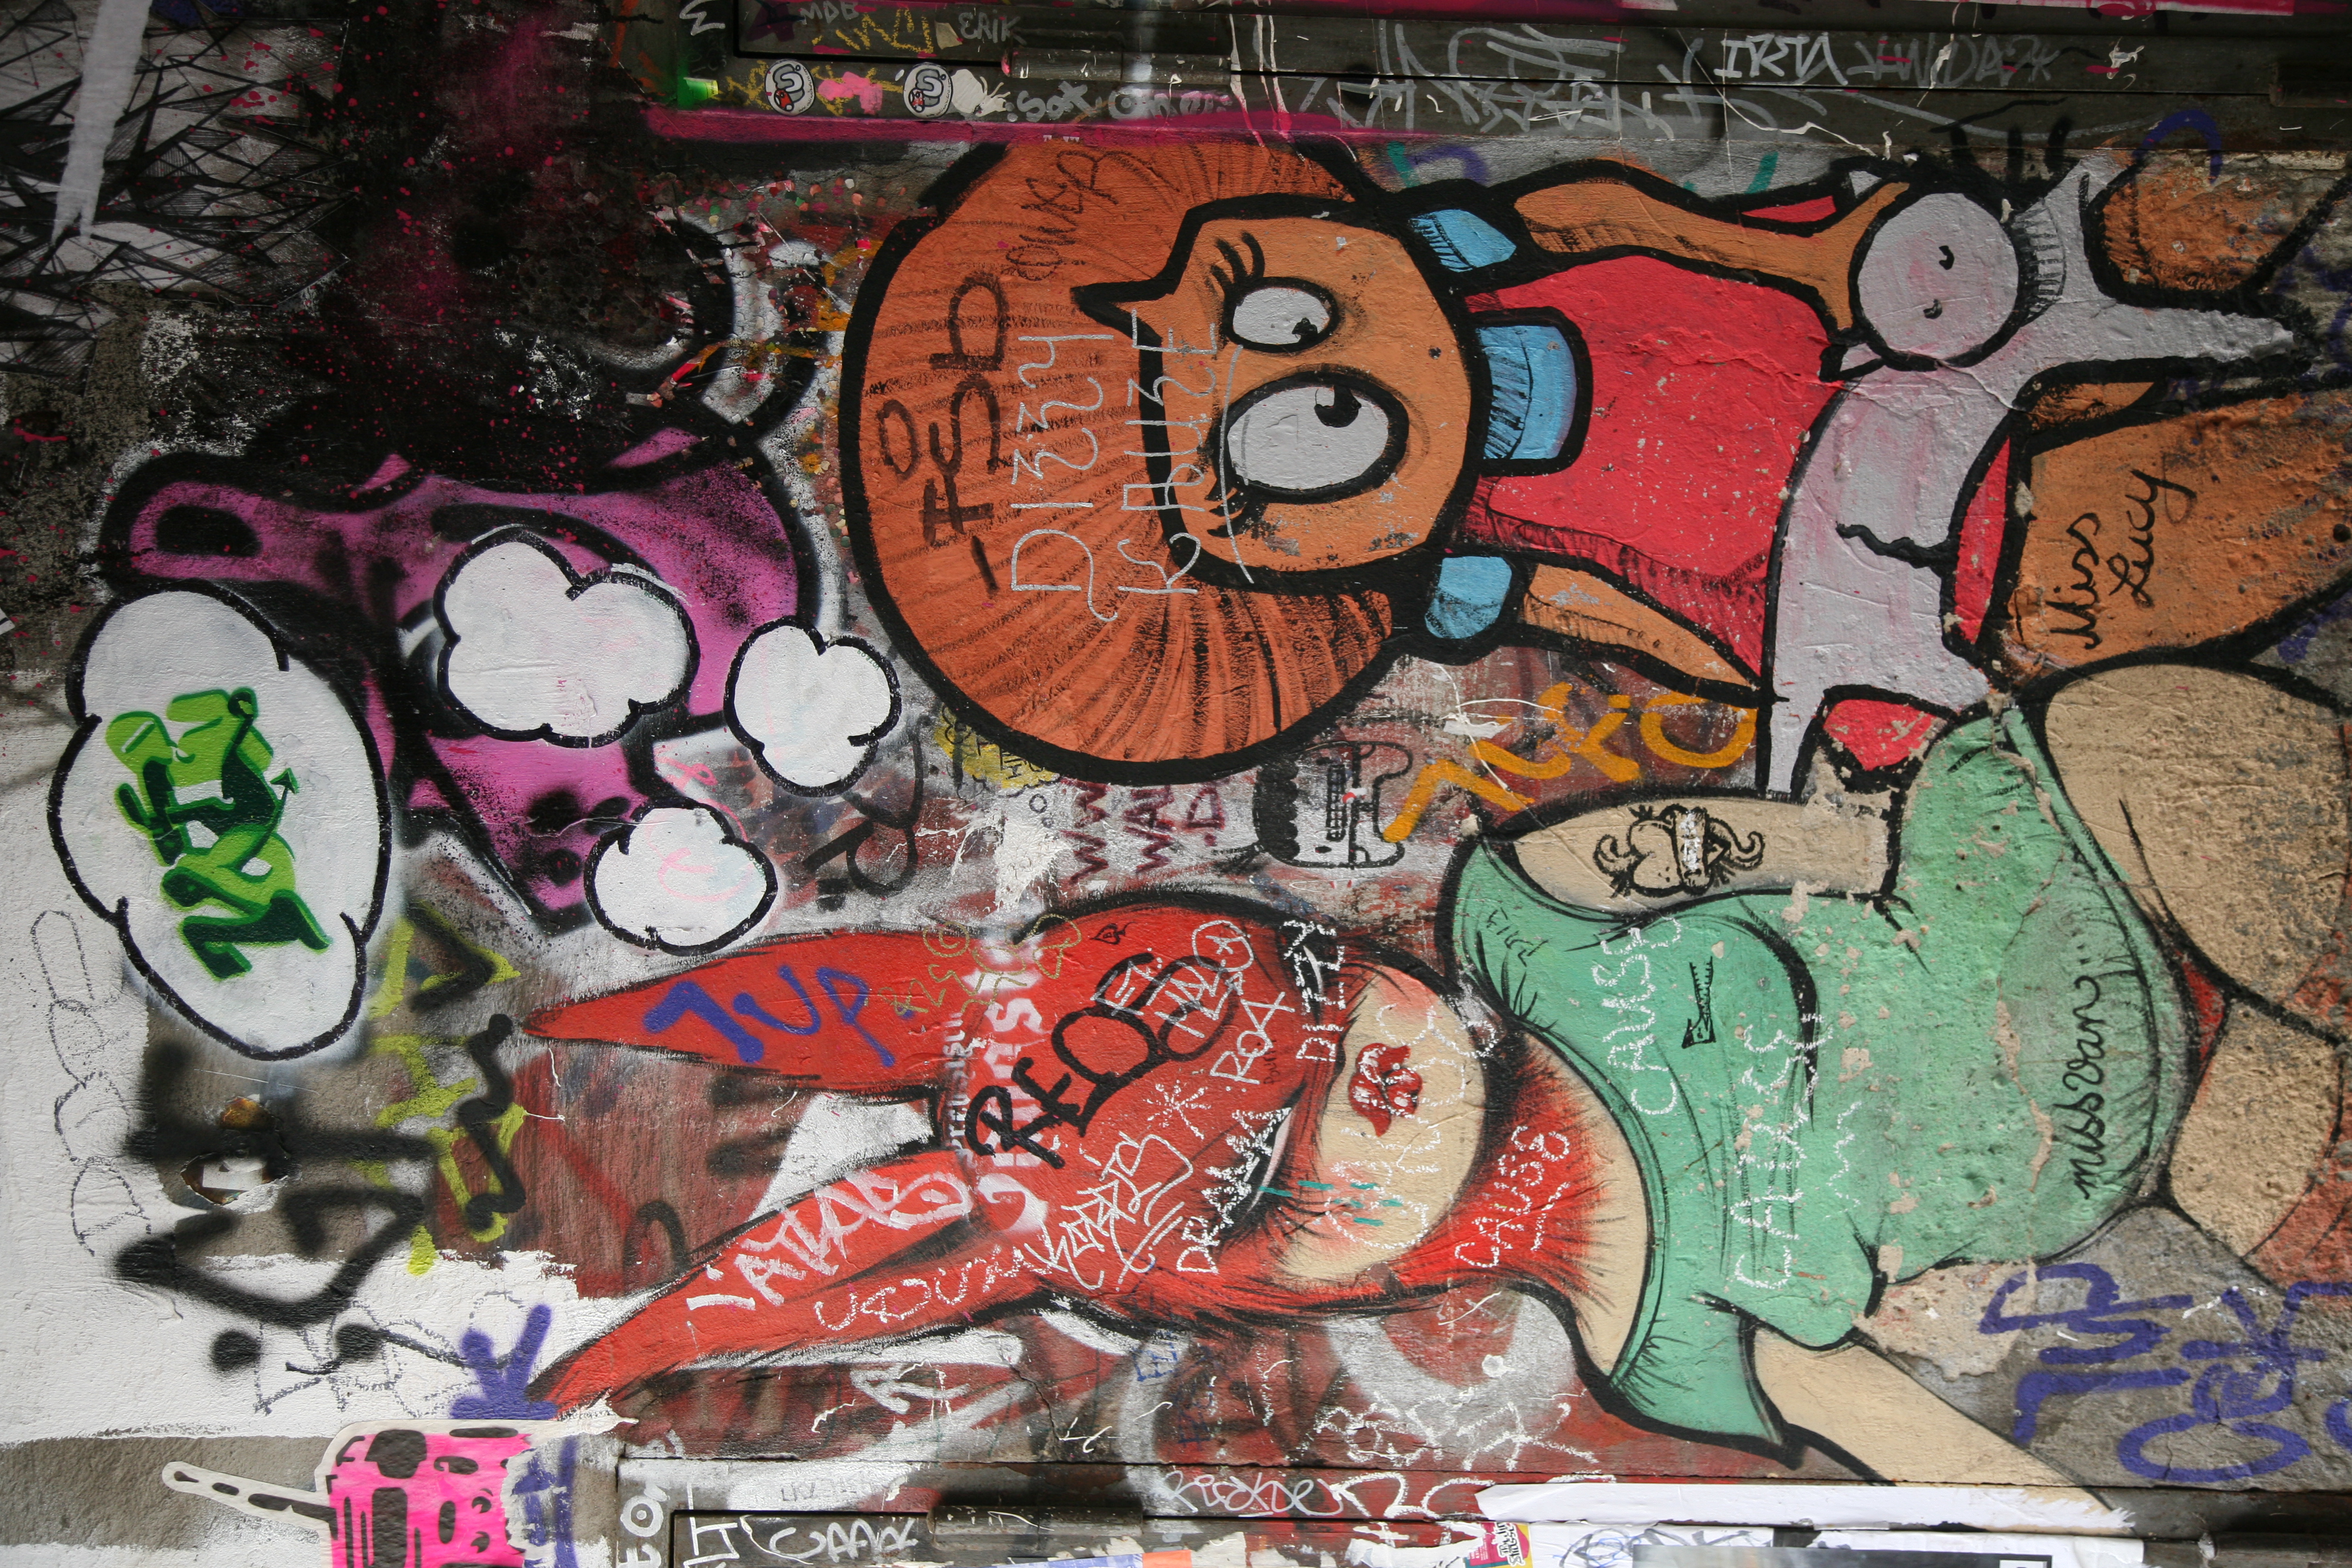
graffiti, painting, street art, art, illustration, mural, tag, germany, deutschland, allemagne, berlin, mitte, kaffe, comics, kaffekaschemme, comic book